1908 Tour de France

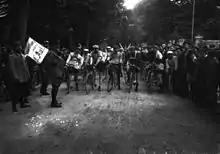
A group of cyclists standing behind a person with a flag, with other people standing next to the road

At one stage, Henri Desgrange's car broke down, and the tour organiser had to finish the stage in a horse-drawn carriage.